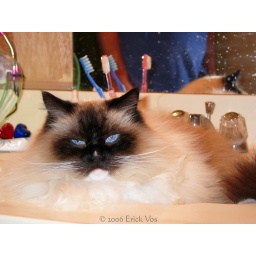
Fat ass in the bathroom sink